Mushroom hat

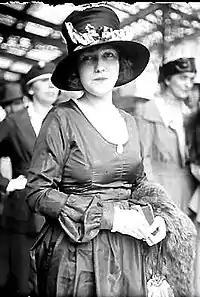
Dorothy Gish sporting a mushroom-brimmed hat in 1918

A mushroom hat (also sometimes referred to as a mushroom brim hat or dish hat) is a millinery style in which the brim of the hat tilts downwards, resembling the shape of a mushroom (or dish). It is a style that first emerged in the 1870s and 1880s, when it was usually made of straw. It became fashionable again from around 1907 to the late 1920s; these versions featured a distinctly downturned brim although the size and shape of the crown varied according to prevailing fashions.